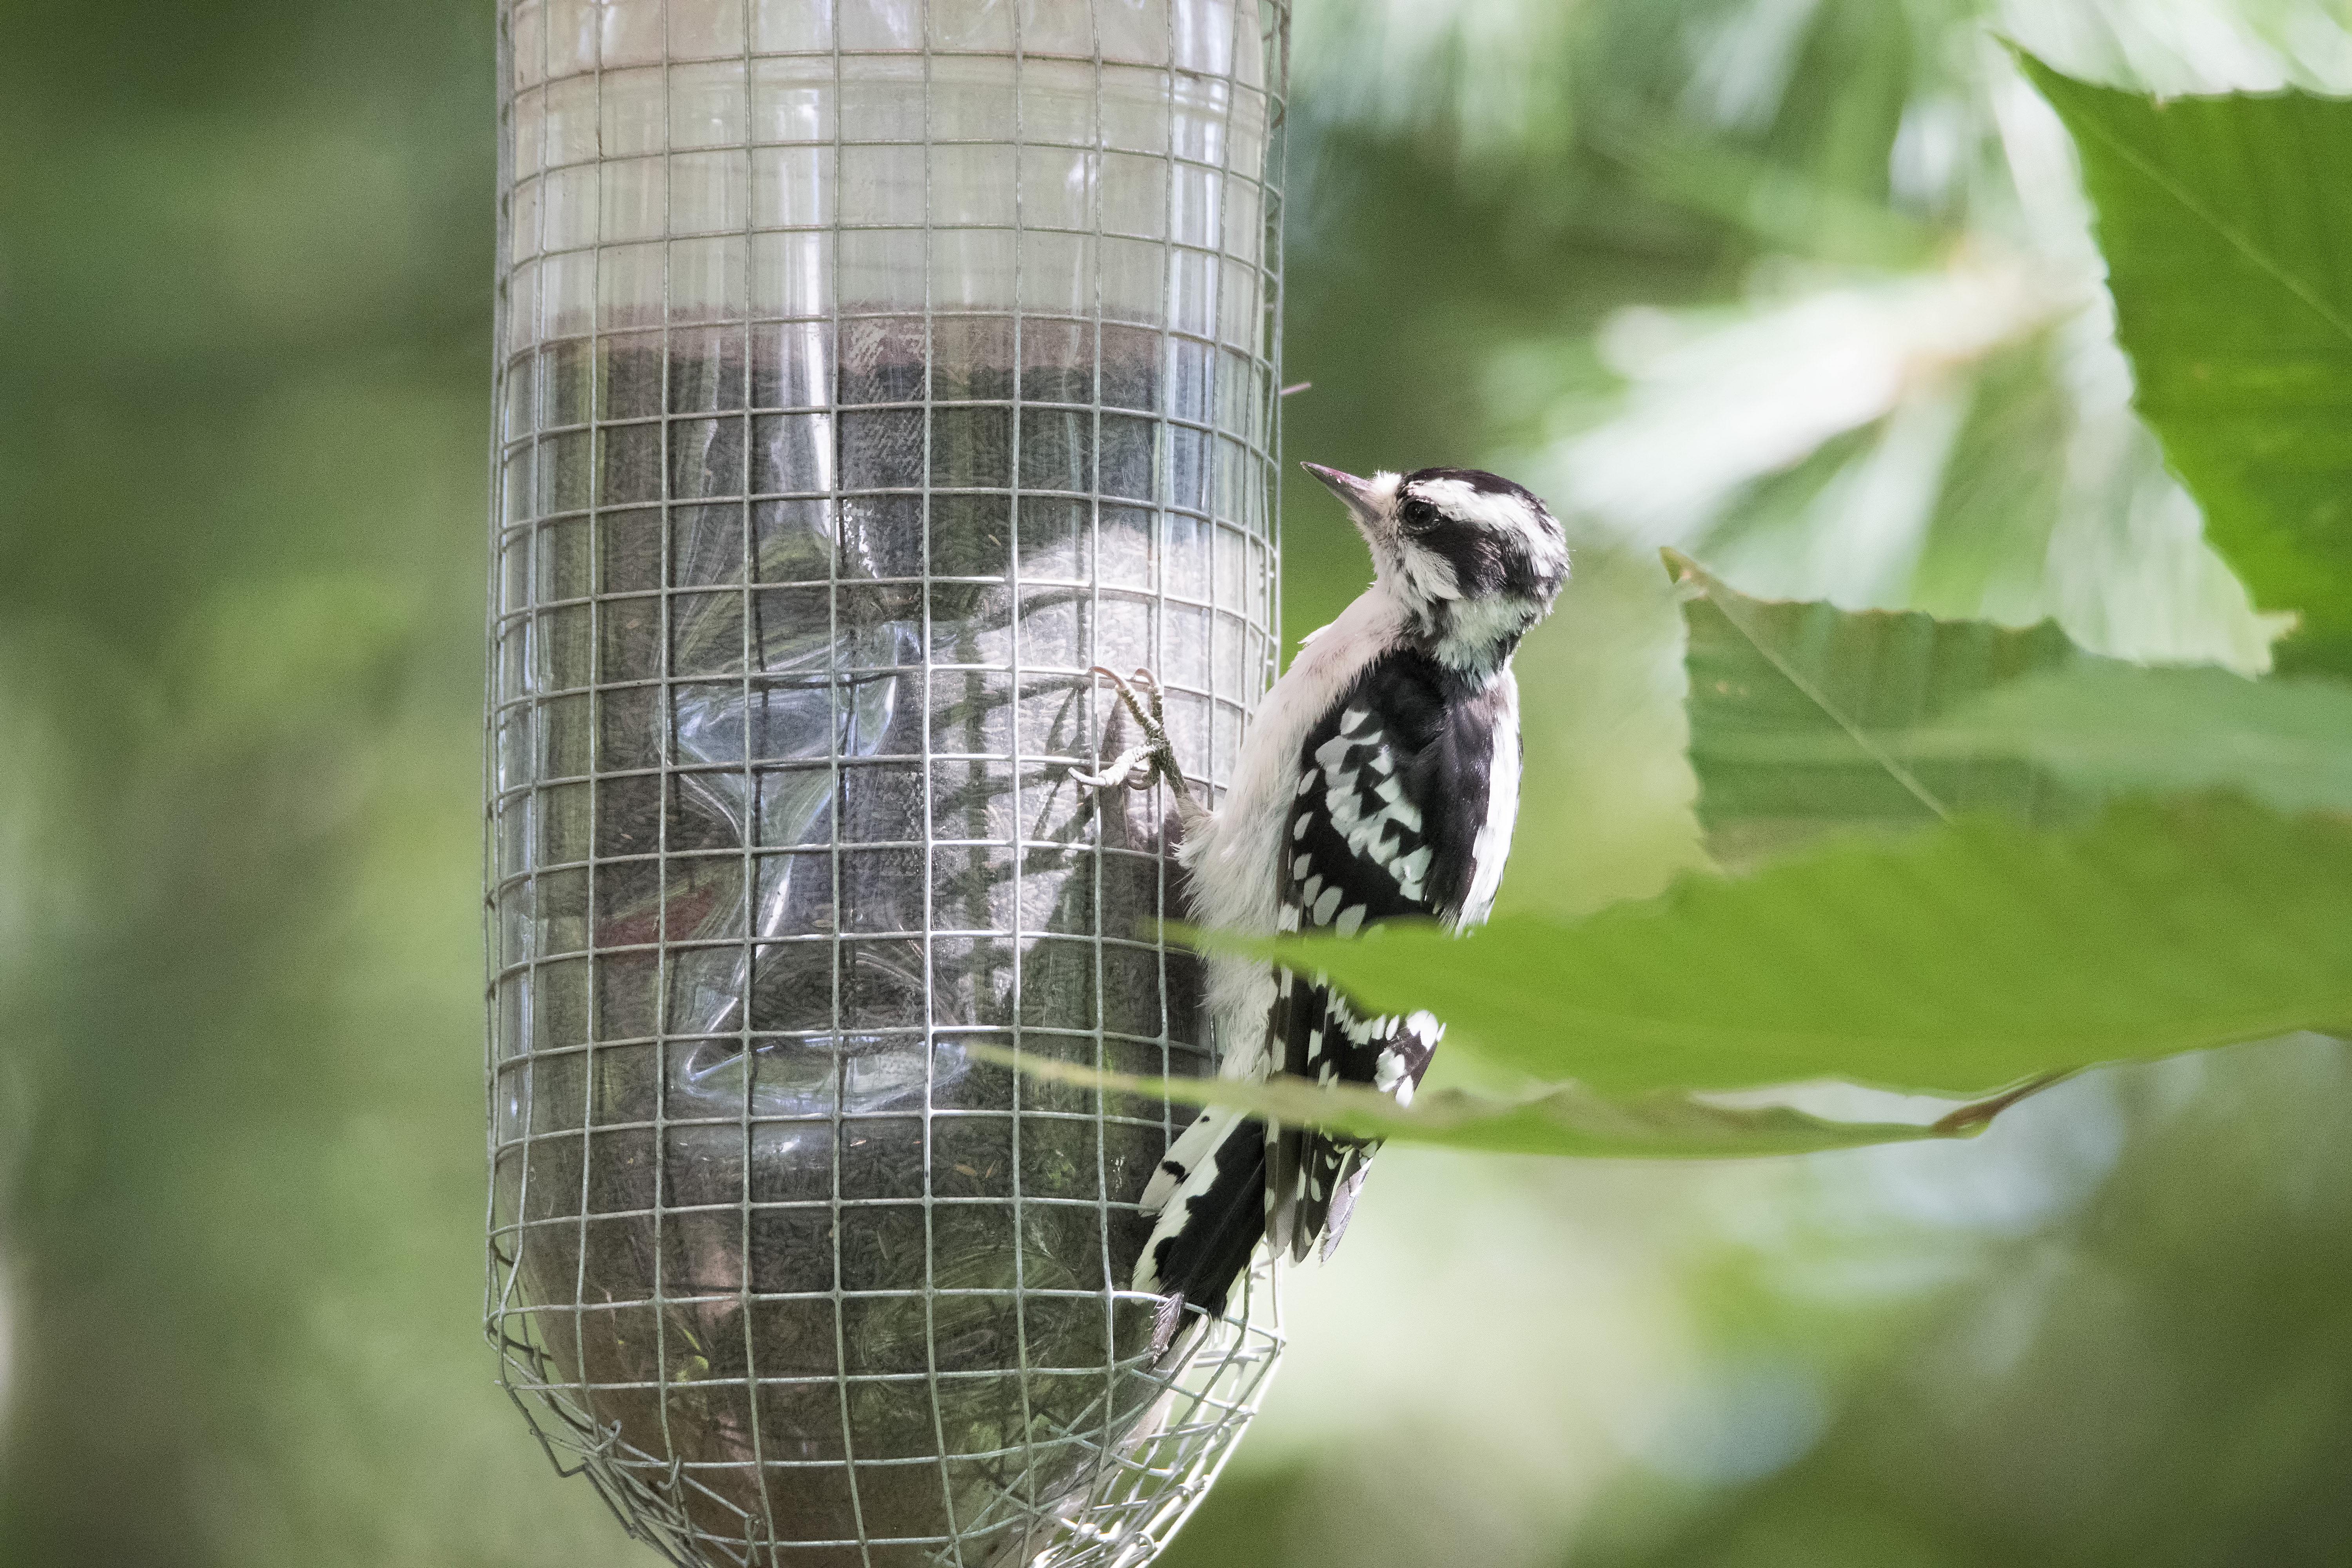
nature, bird, wildlife, green, fauna, canada, hairy, quebec, woodpecker, sherbrooke, oiseau, pic, chevelu, perching bird